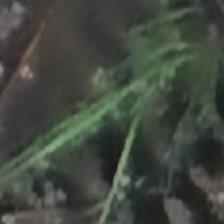
Label: single